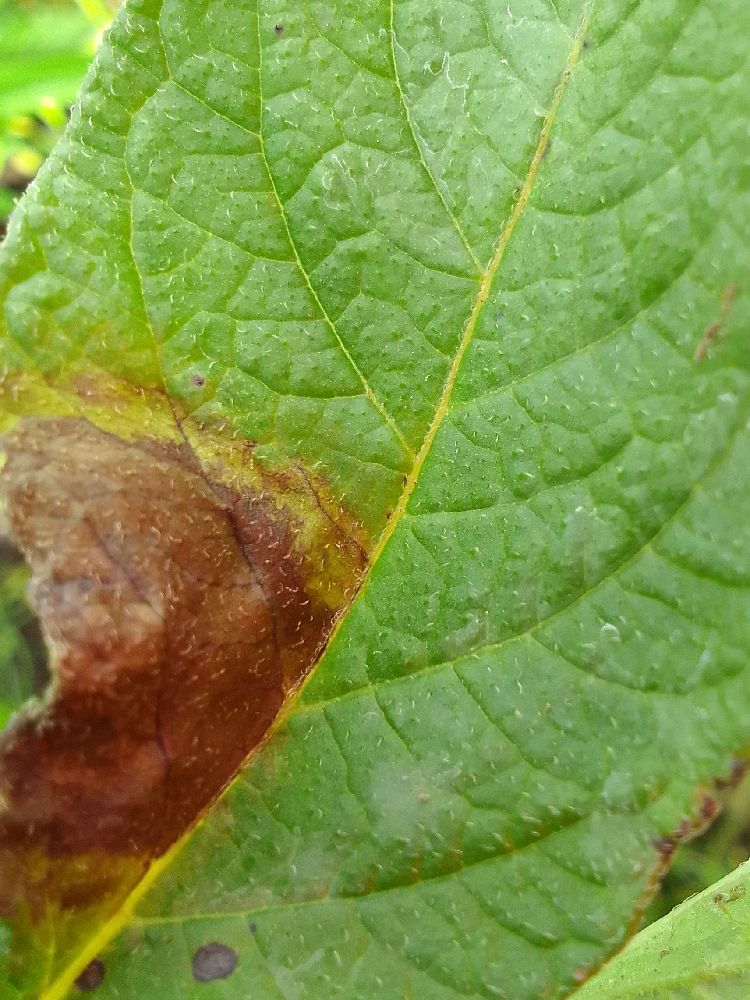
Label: Late blight